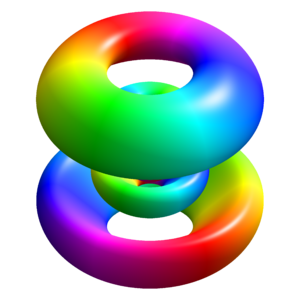
En mécanique quantique, une orbitale atomique est une fonction mathématique qui décrit le comportement ondulatoire d'un électron ou d'une paire d'électrons dans un atome. Cette fonction donne la probabilité de présence d'un électron d'un atome dans une région donnée de cet atome. On la représente ainsi souvent à l'aide d'isosurfaces, qui délimitent la région à l'intérieur de laquelle la probabilité de présence de l'électron est supérieure à un seuil donné, par exemple 90 %. De telles régions ne sont pas nécessairement connexes et peuvent présenter des formes complexes issues des harmoniques sphériques.